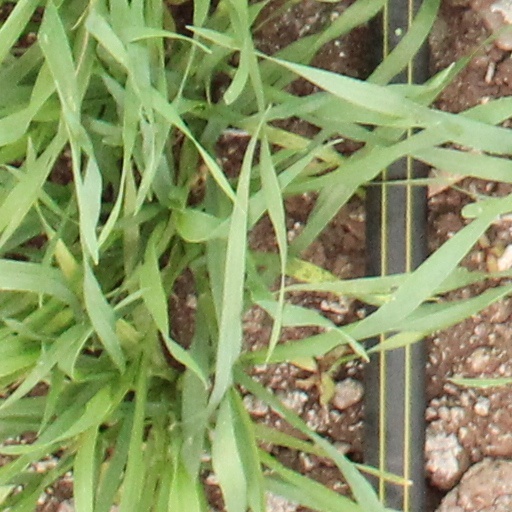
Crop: wheat